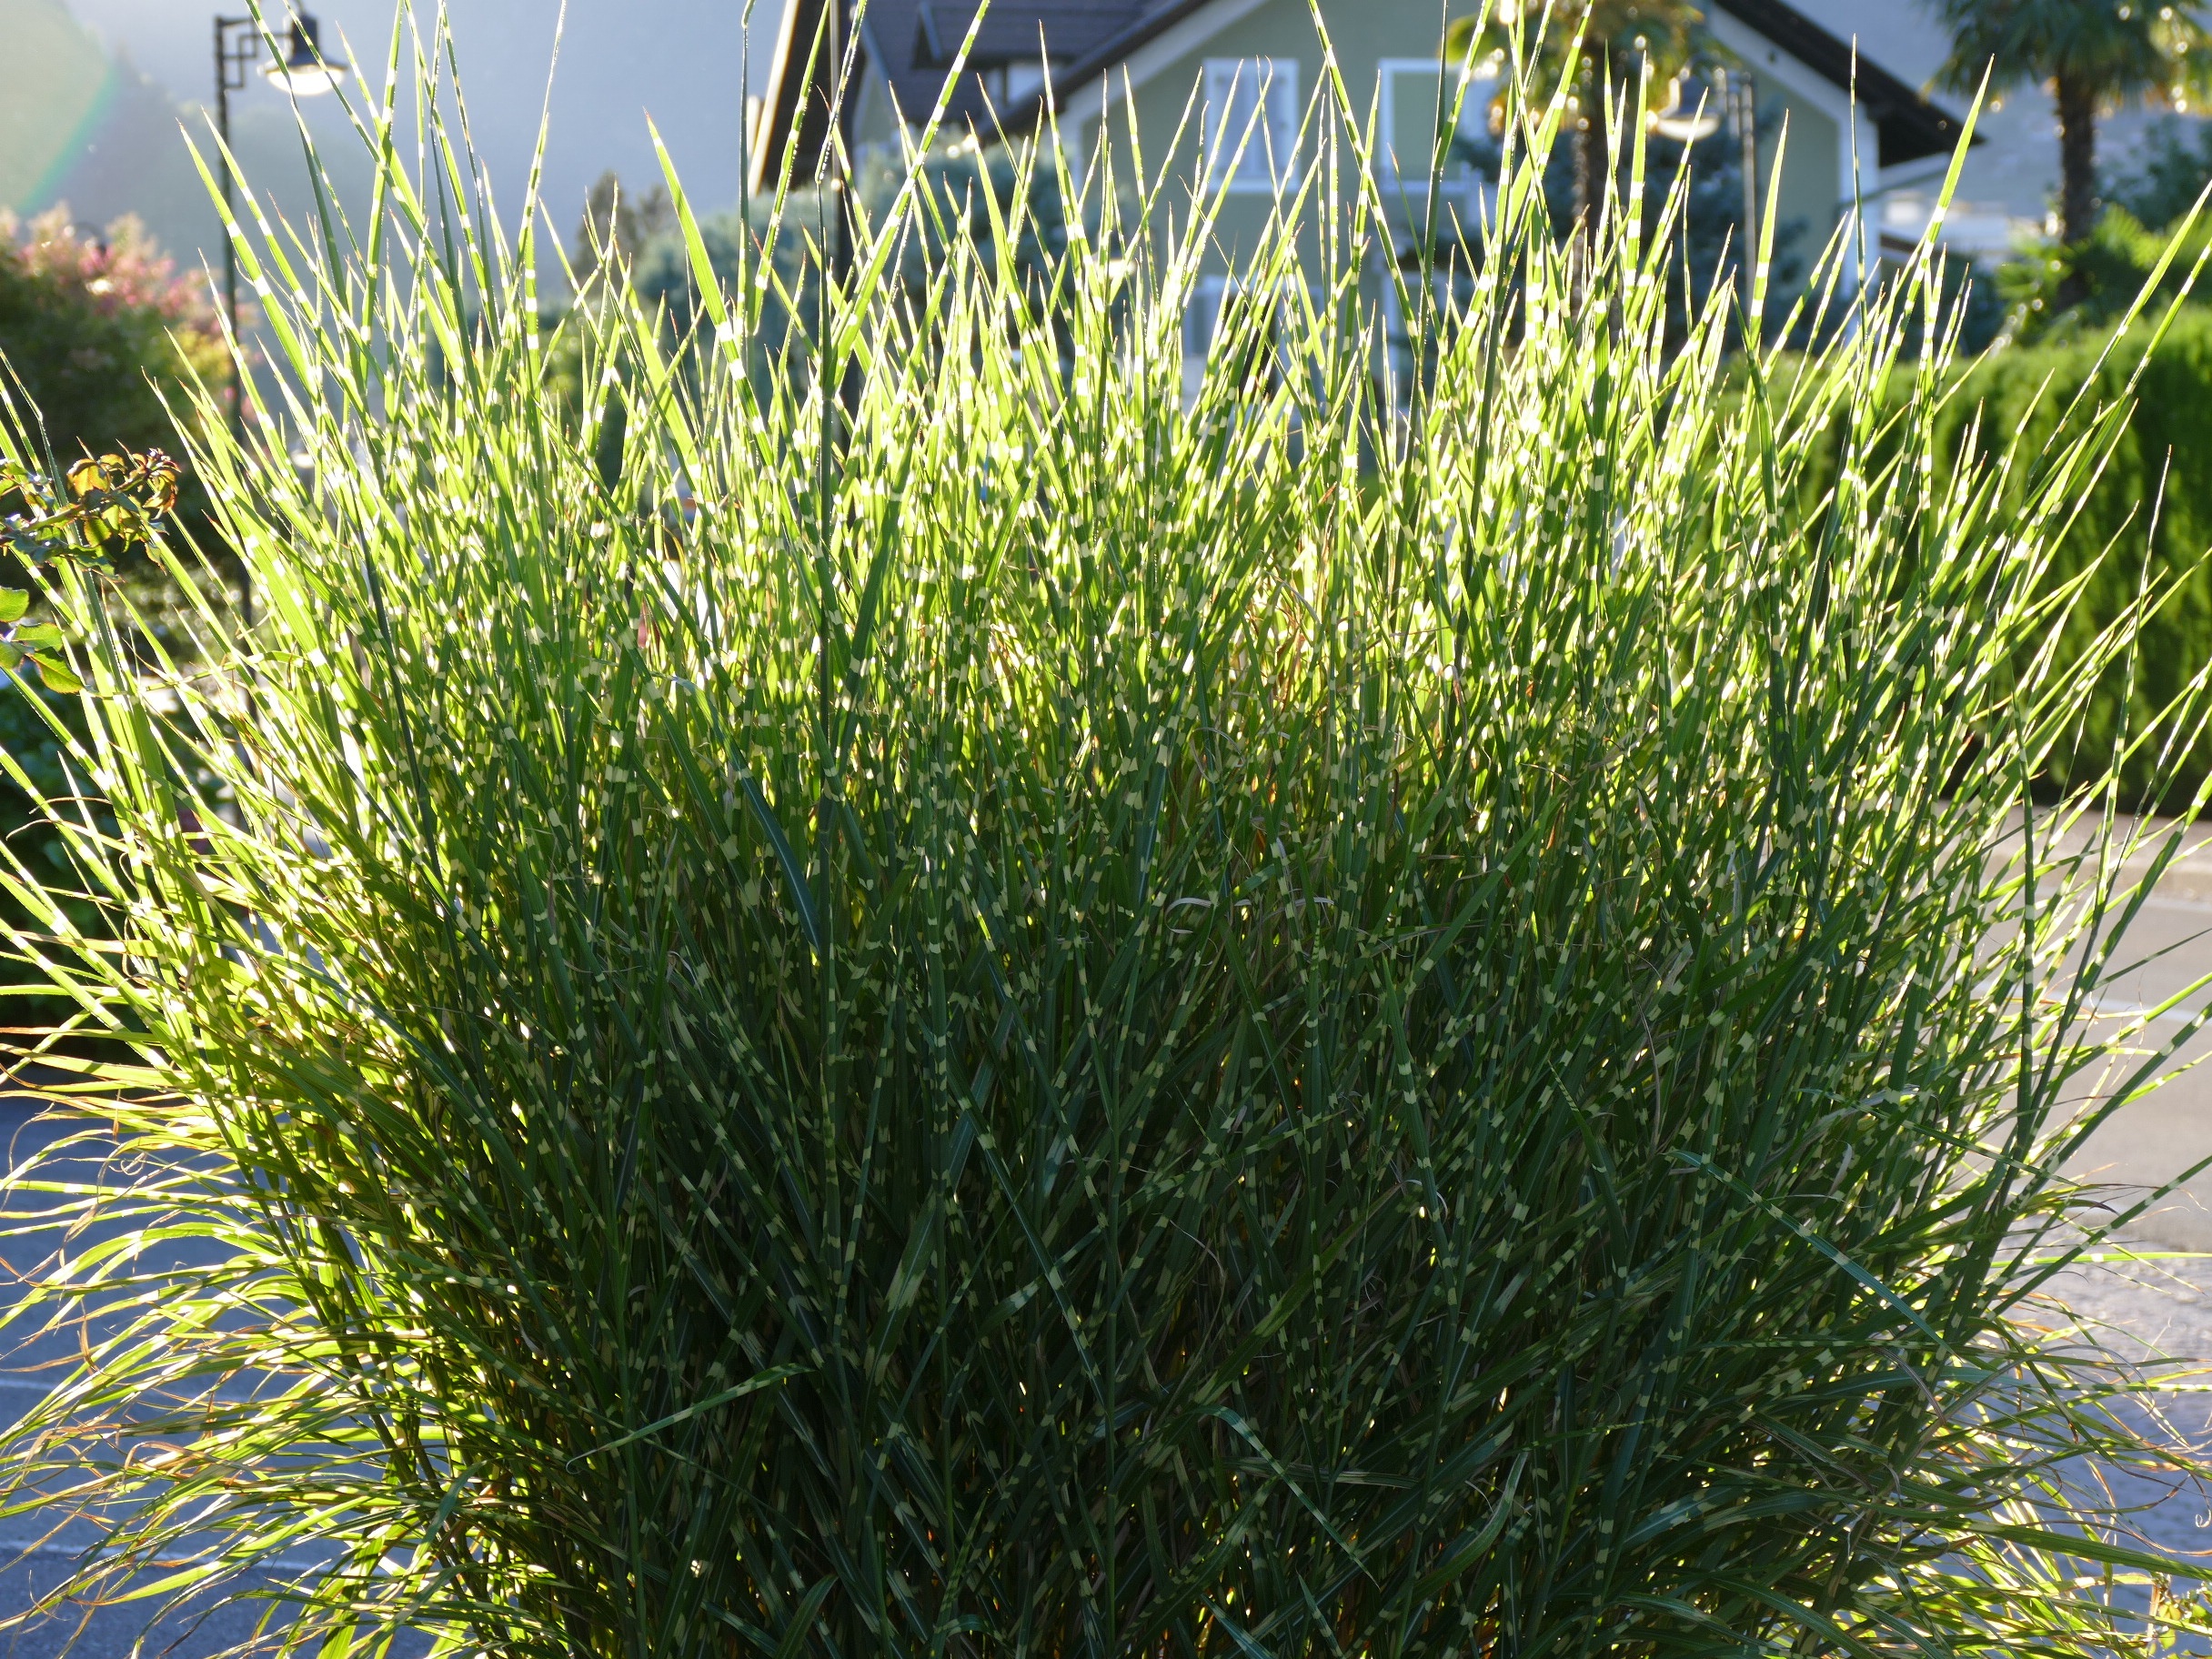
grass, plant, lawn, meadow, prairie, flower, green, herb, lavender, weed, shrub, flowering plant, wheatgrass, chrysopogon zizanioides, grass family, land plant, english lavender